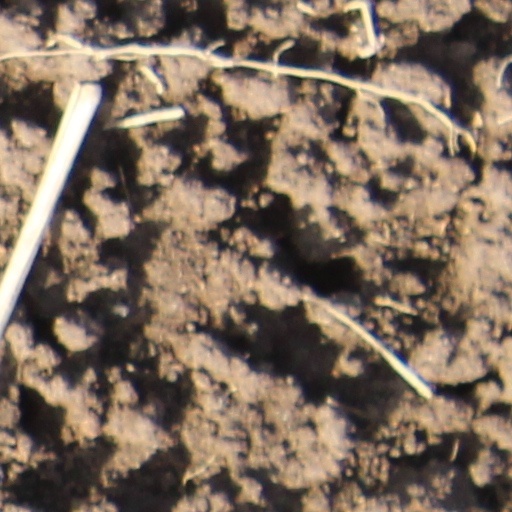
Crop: wheat